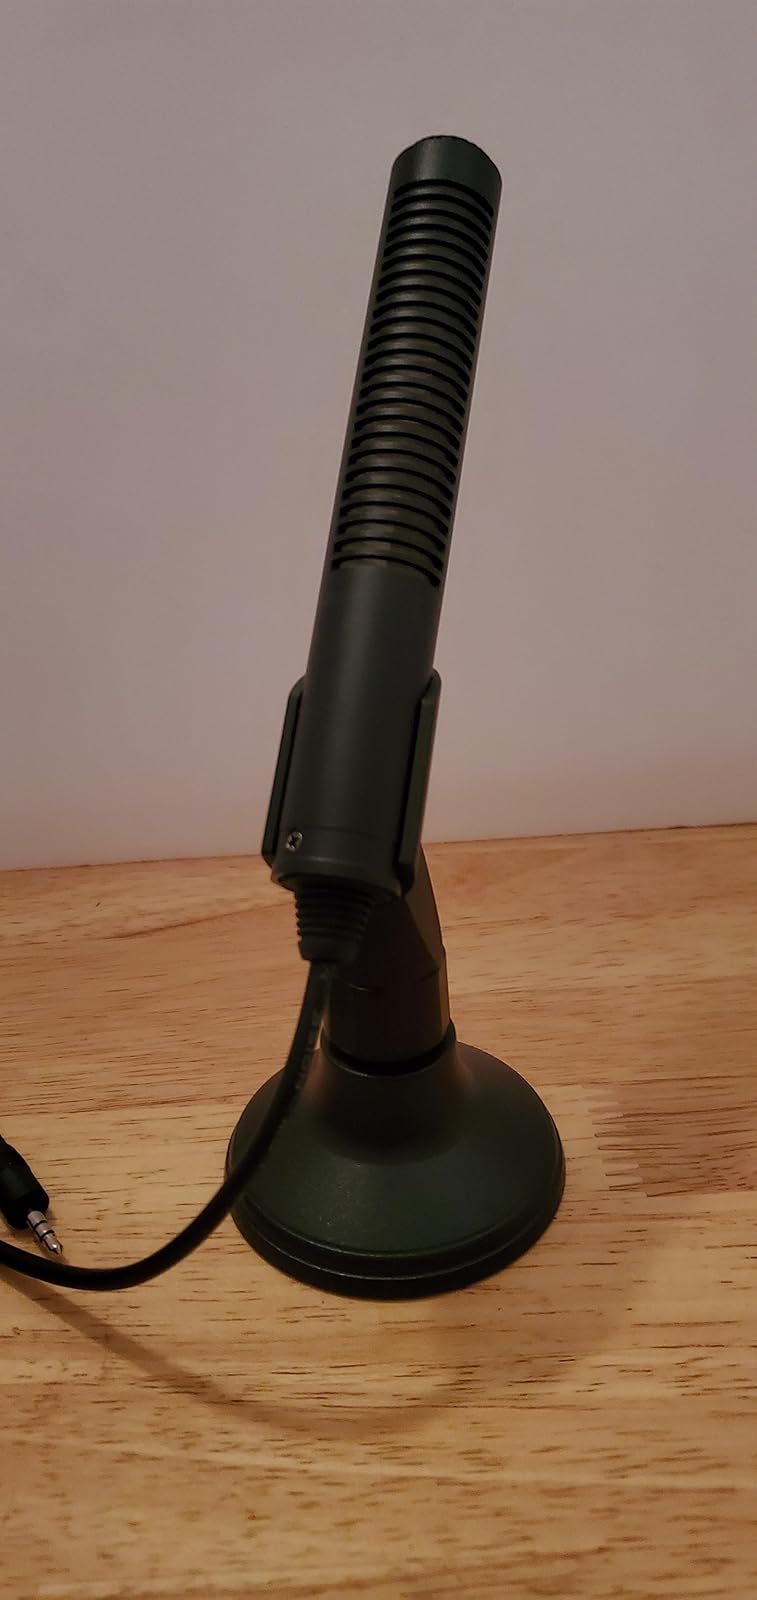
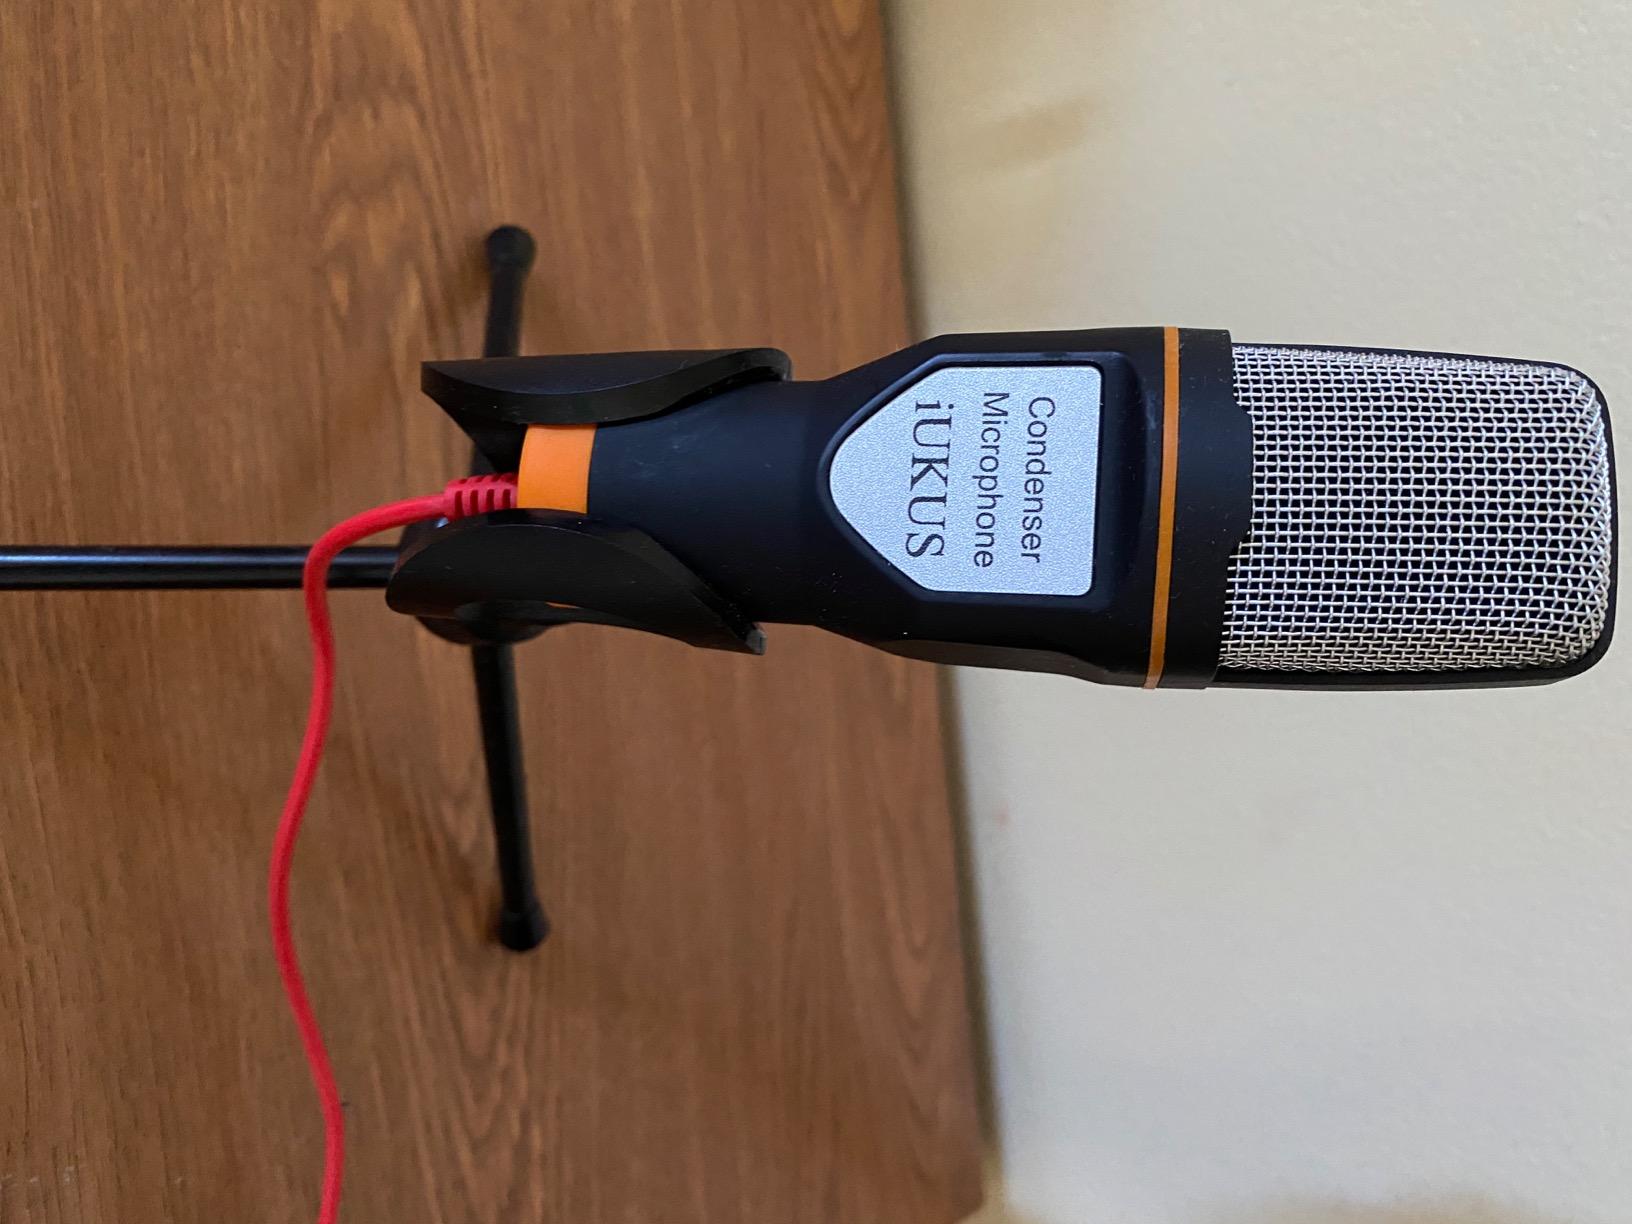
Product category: microphone
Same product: no